Placer mining

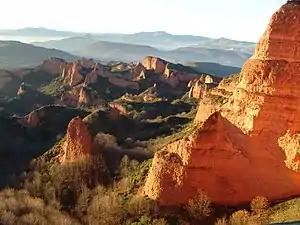
View of Las Médulas

Large-scale sifting of placer gold from large volumes of alluvial deposits can be done by use of mechanical dredges. These dredges were originally very large boats capable of processing massive amounts of material; however, as the gold has become increasingly depleted in the most easily accessible areas, smaller and more maneuverable dredges have become much more common. These smaller dredges commonly operate by sucking water and gravel up through long hoses using a pump, where the gold can then be separated using more traditional methods such as a sluice box.